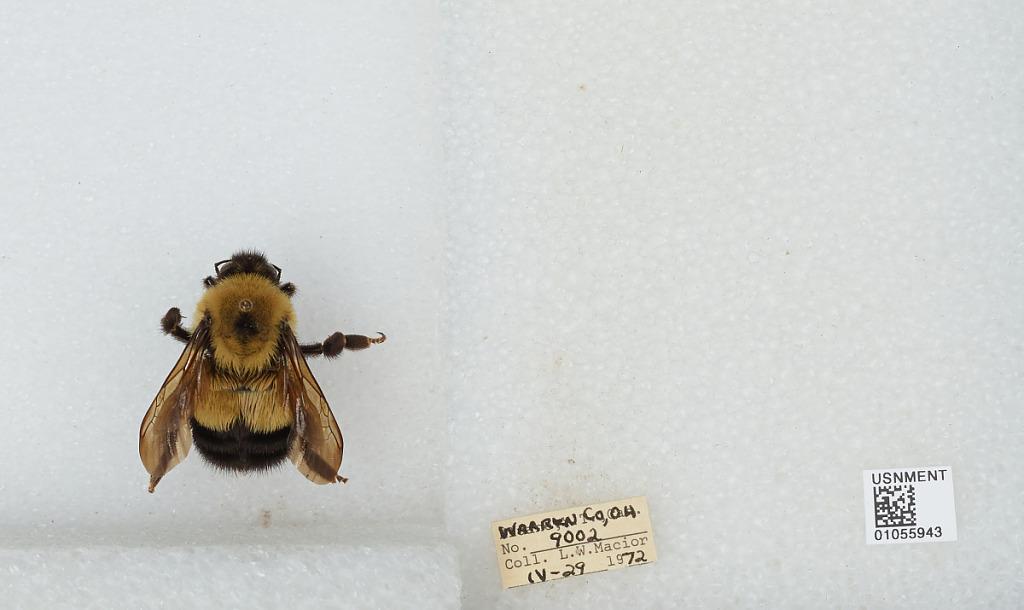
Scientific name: Bombus (Bombus) affinis Cresson
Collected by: L. Macior
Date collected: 1972-4-29
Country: United States
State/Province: Ohio
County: Warren
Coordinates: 39.4242, -84.1856